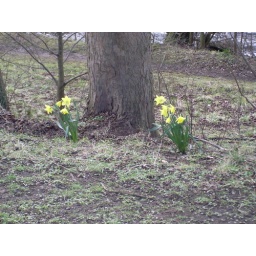
Nice little flowers growing under a huge old tree in the grounds around the place